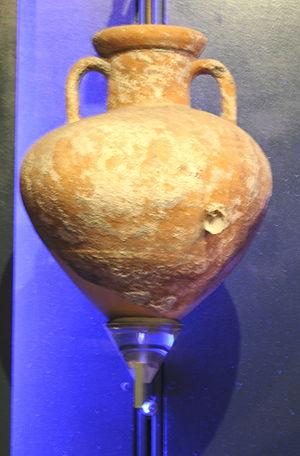
Le pays-des-bouches-du-rhône, appelé vin de pays des Bouches-du-Rhône jusqu'en 2009, est un vin français d'indication géographique protégée départementale qui a vocation à labelliser, après dégustation, les vins ne pouvant postuler à une appellation d'origine.
Le vin est une boisson alcoolisée obtenue par la fermentation du raisin, fruit de la vigne viticole.
Le vignoble de Provence s'étend du sud d'Avignon jusqu'à Nice, sur la majeure partie de la Provence. Ce vignoble est marqué par une très grande hétérogénéité de situation tant pédo-géologique que climatique avec bien évidemment une dominance du climat méditerranéen strict mais également de zones plus froides où l'influence du vent est déterminante.